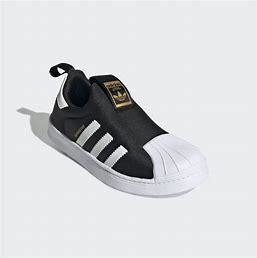
Brand: adidas
Model: originals Adidas Originals Superstar 360 I